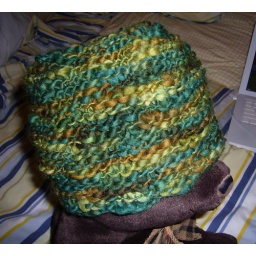
James' hat modelled by my bear